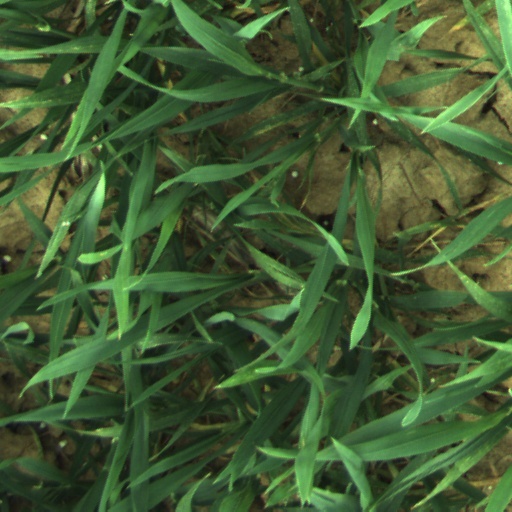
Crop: wheat